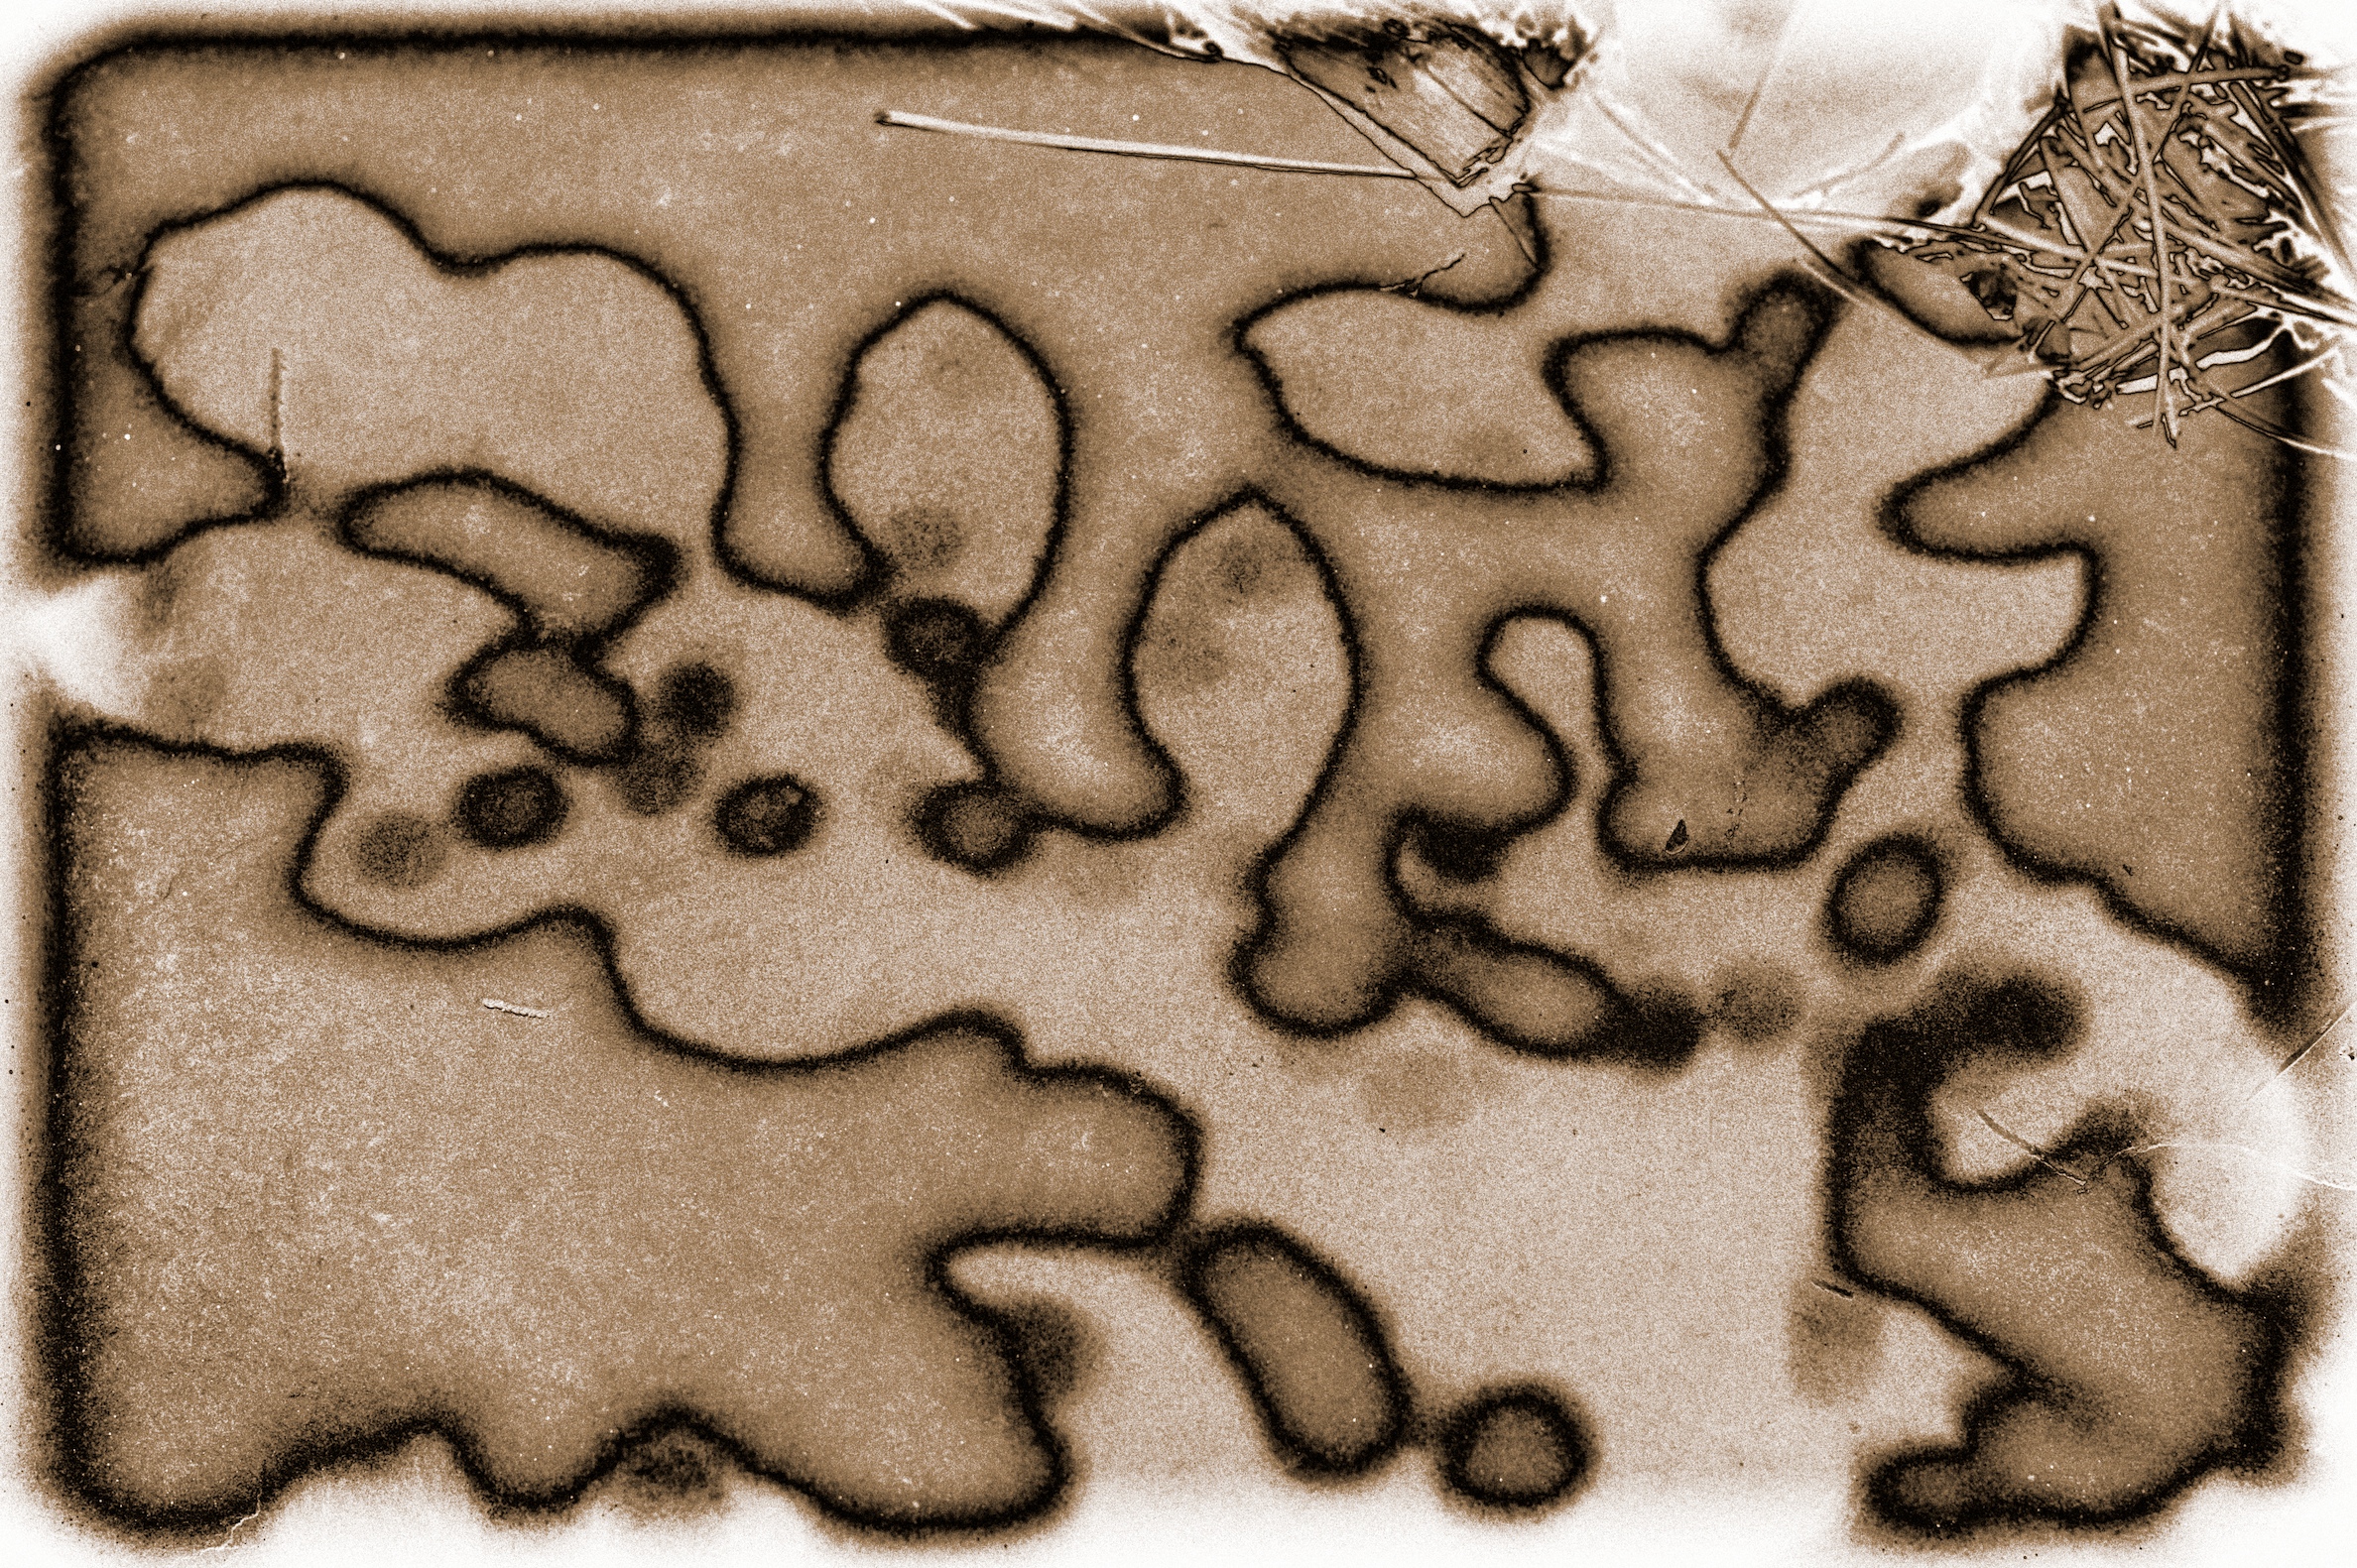
number, pattern, shadow, human body, font, sketch, drawing, design, eye, organ, carving